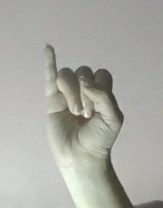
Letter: meem